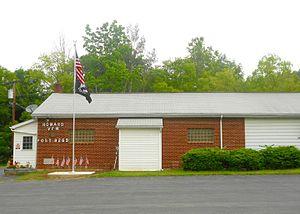
Howard Township est un township, situé au centre-est du comté de Centre, aux États-Unis. En 2010, il comptait une population de 964 habitants.